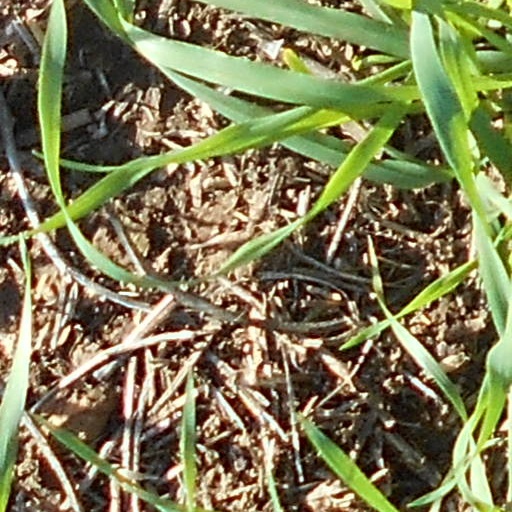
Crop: wheat